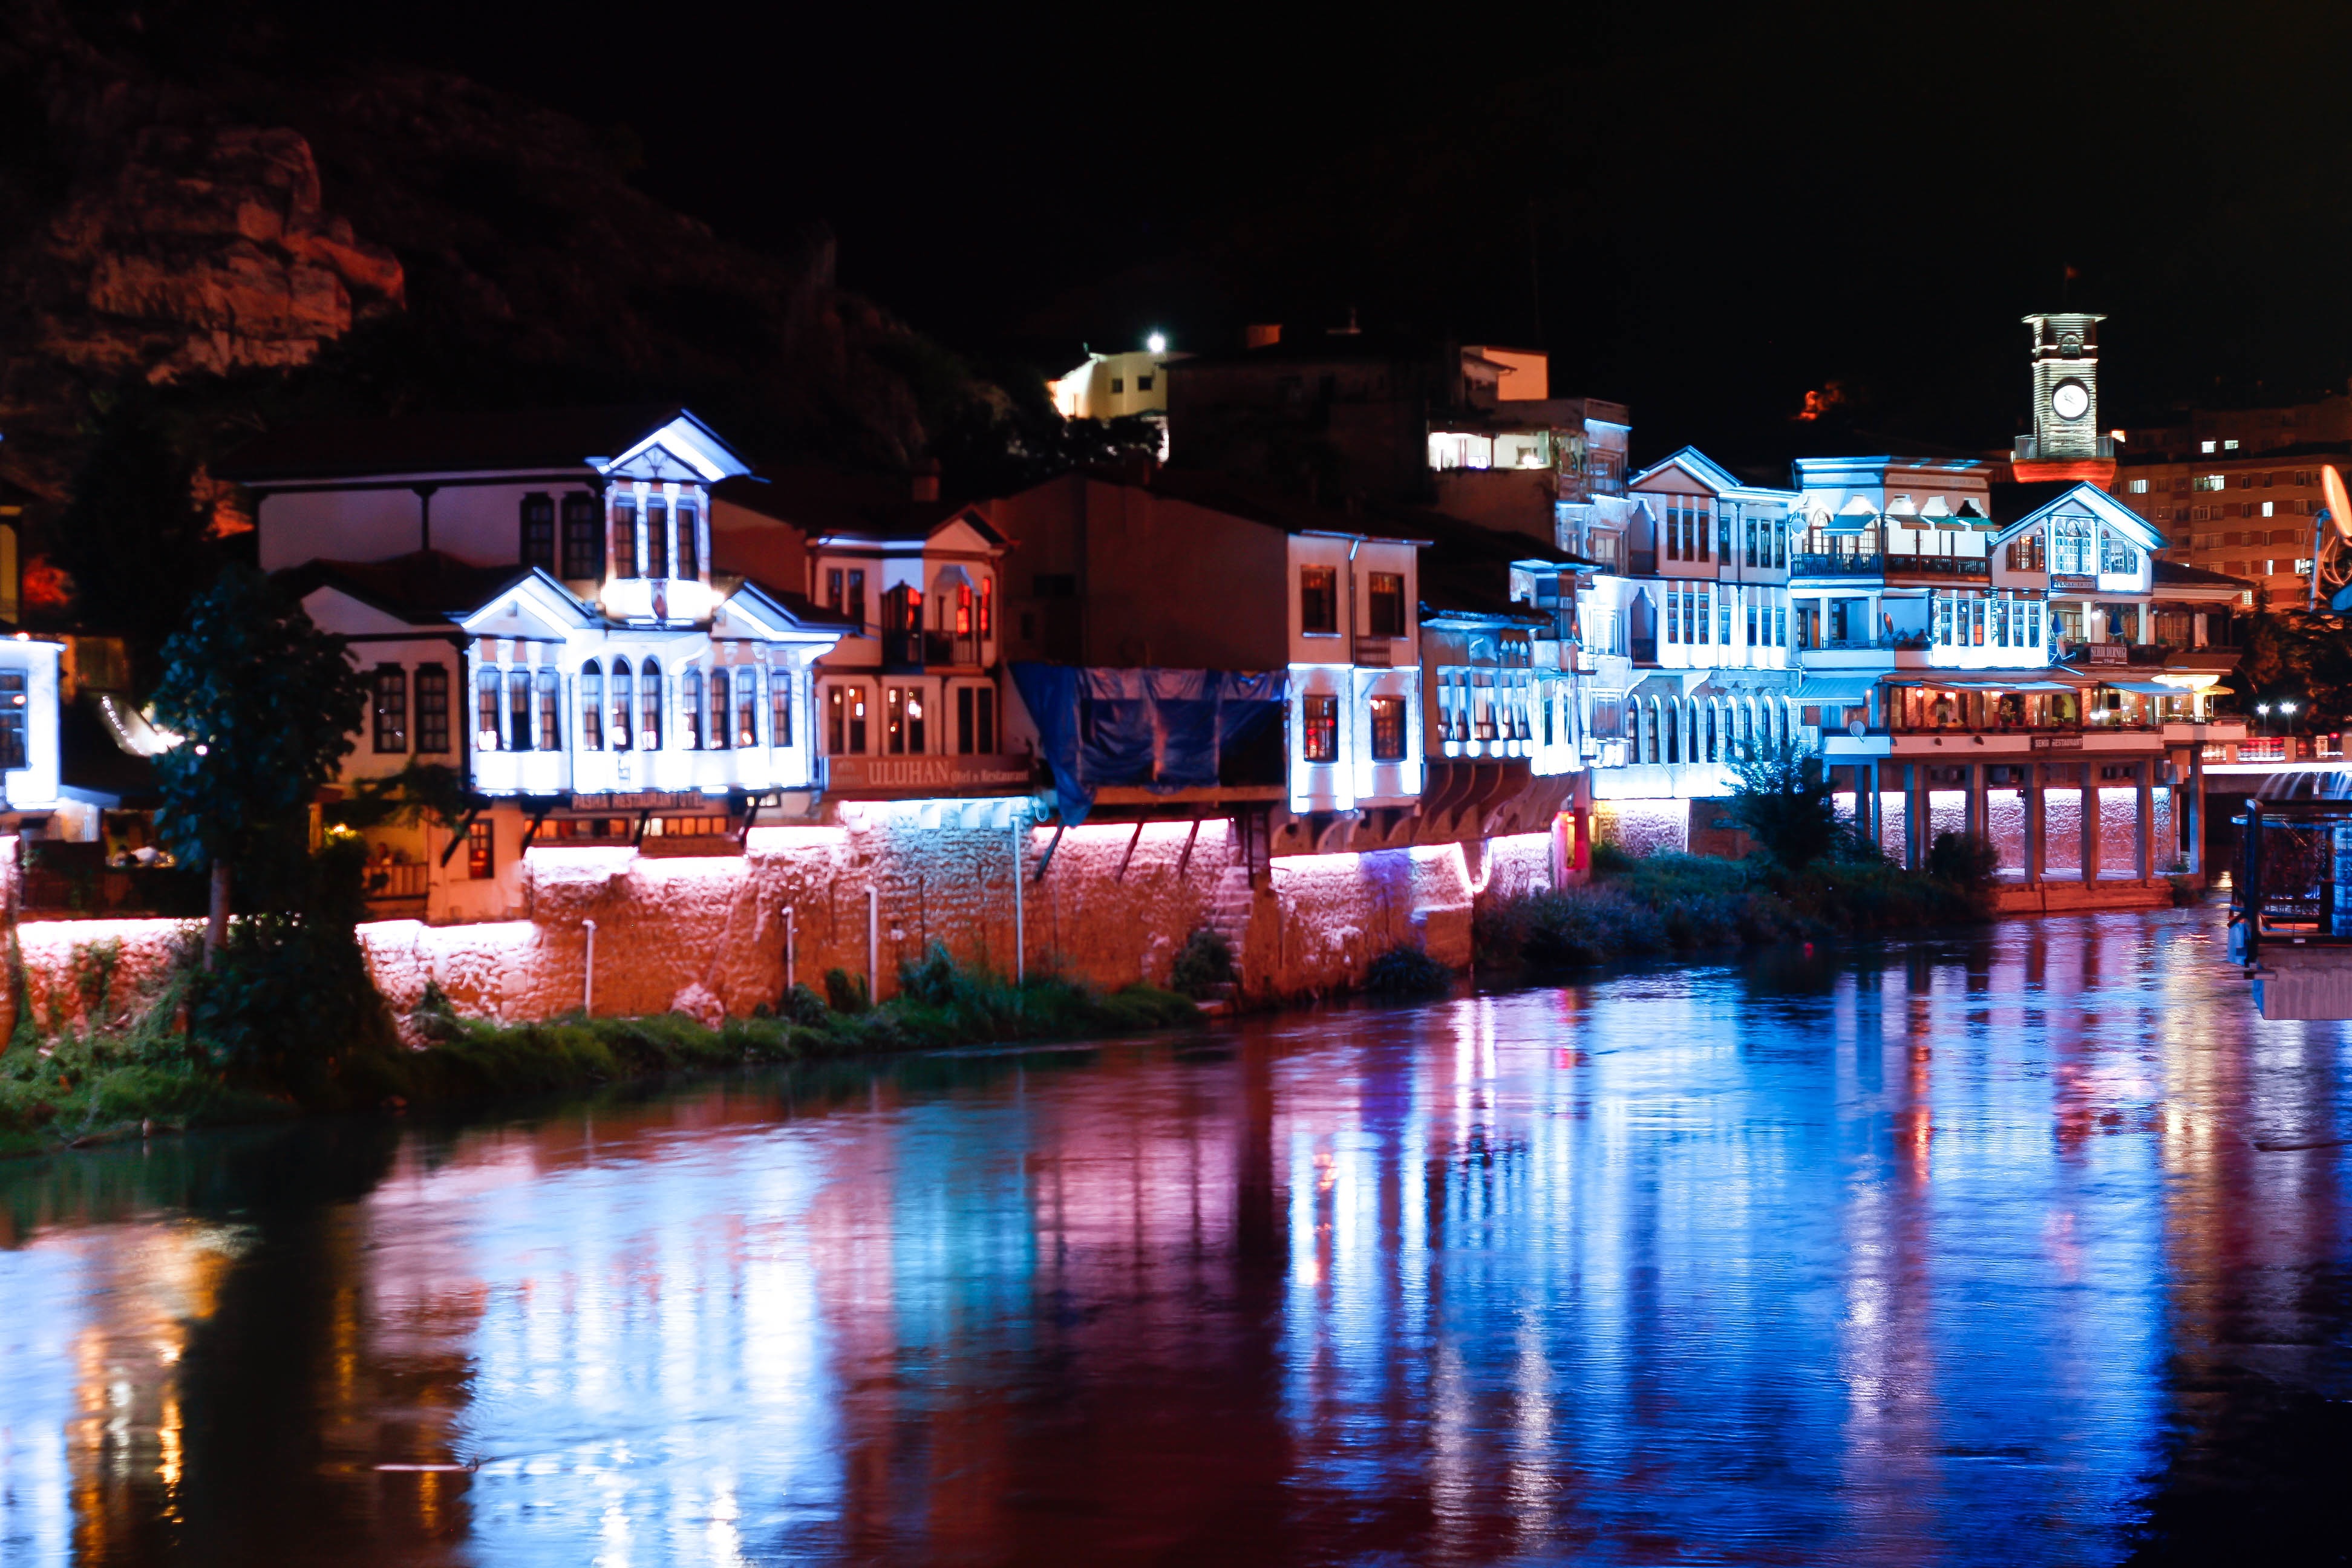
night, town, cityscape, dusk, evening, reflection, waterway